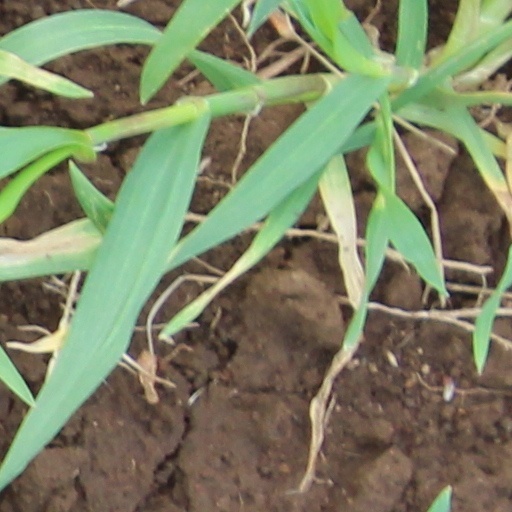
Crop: wheat